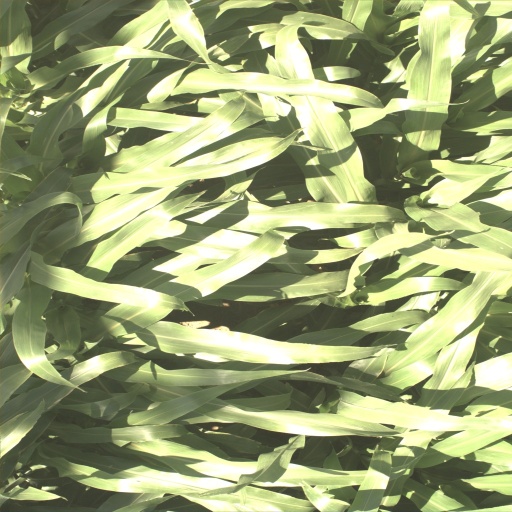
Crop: sorghum